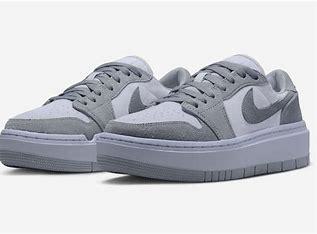
Brand: Jordan
Model: 1 Elevate